Thomas de Buittle

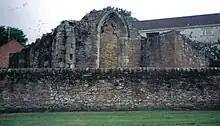
The ruins of collegiate church of Maybole (2005); it was dedicated to St Mary rather than St Cuthbert; St Cuthbert however was the dedication of the parish church.

On 1 February 1388, a letter from Avignon Pope Clement VII to the official of the diocese of Glasgow says that Thomas "holds the provostship of the chapel of St Mary de Mayboyl, Glasgow diocese, which is a simple benefice without cure". The collegiate church of Maybole was founded under the patronage of John Kennedy, Lord of Dunure, a short time before 2 February 1382, when a mandate was issued by the papacy confirming its erection. A year previously the Lord of Dunure had founded a chapel to St Mary beside the parish church of Maybole, and the erection established a provost, two chaplains and a clerk. Thomas de Buittle held the vicarage there. It is possible that Thomas was the senior priest there when it was erected into a collegiate church; Thomas is certainly the earliest known provost, and neither the appointment nor the death of any predecessor are noted anywhere.